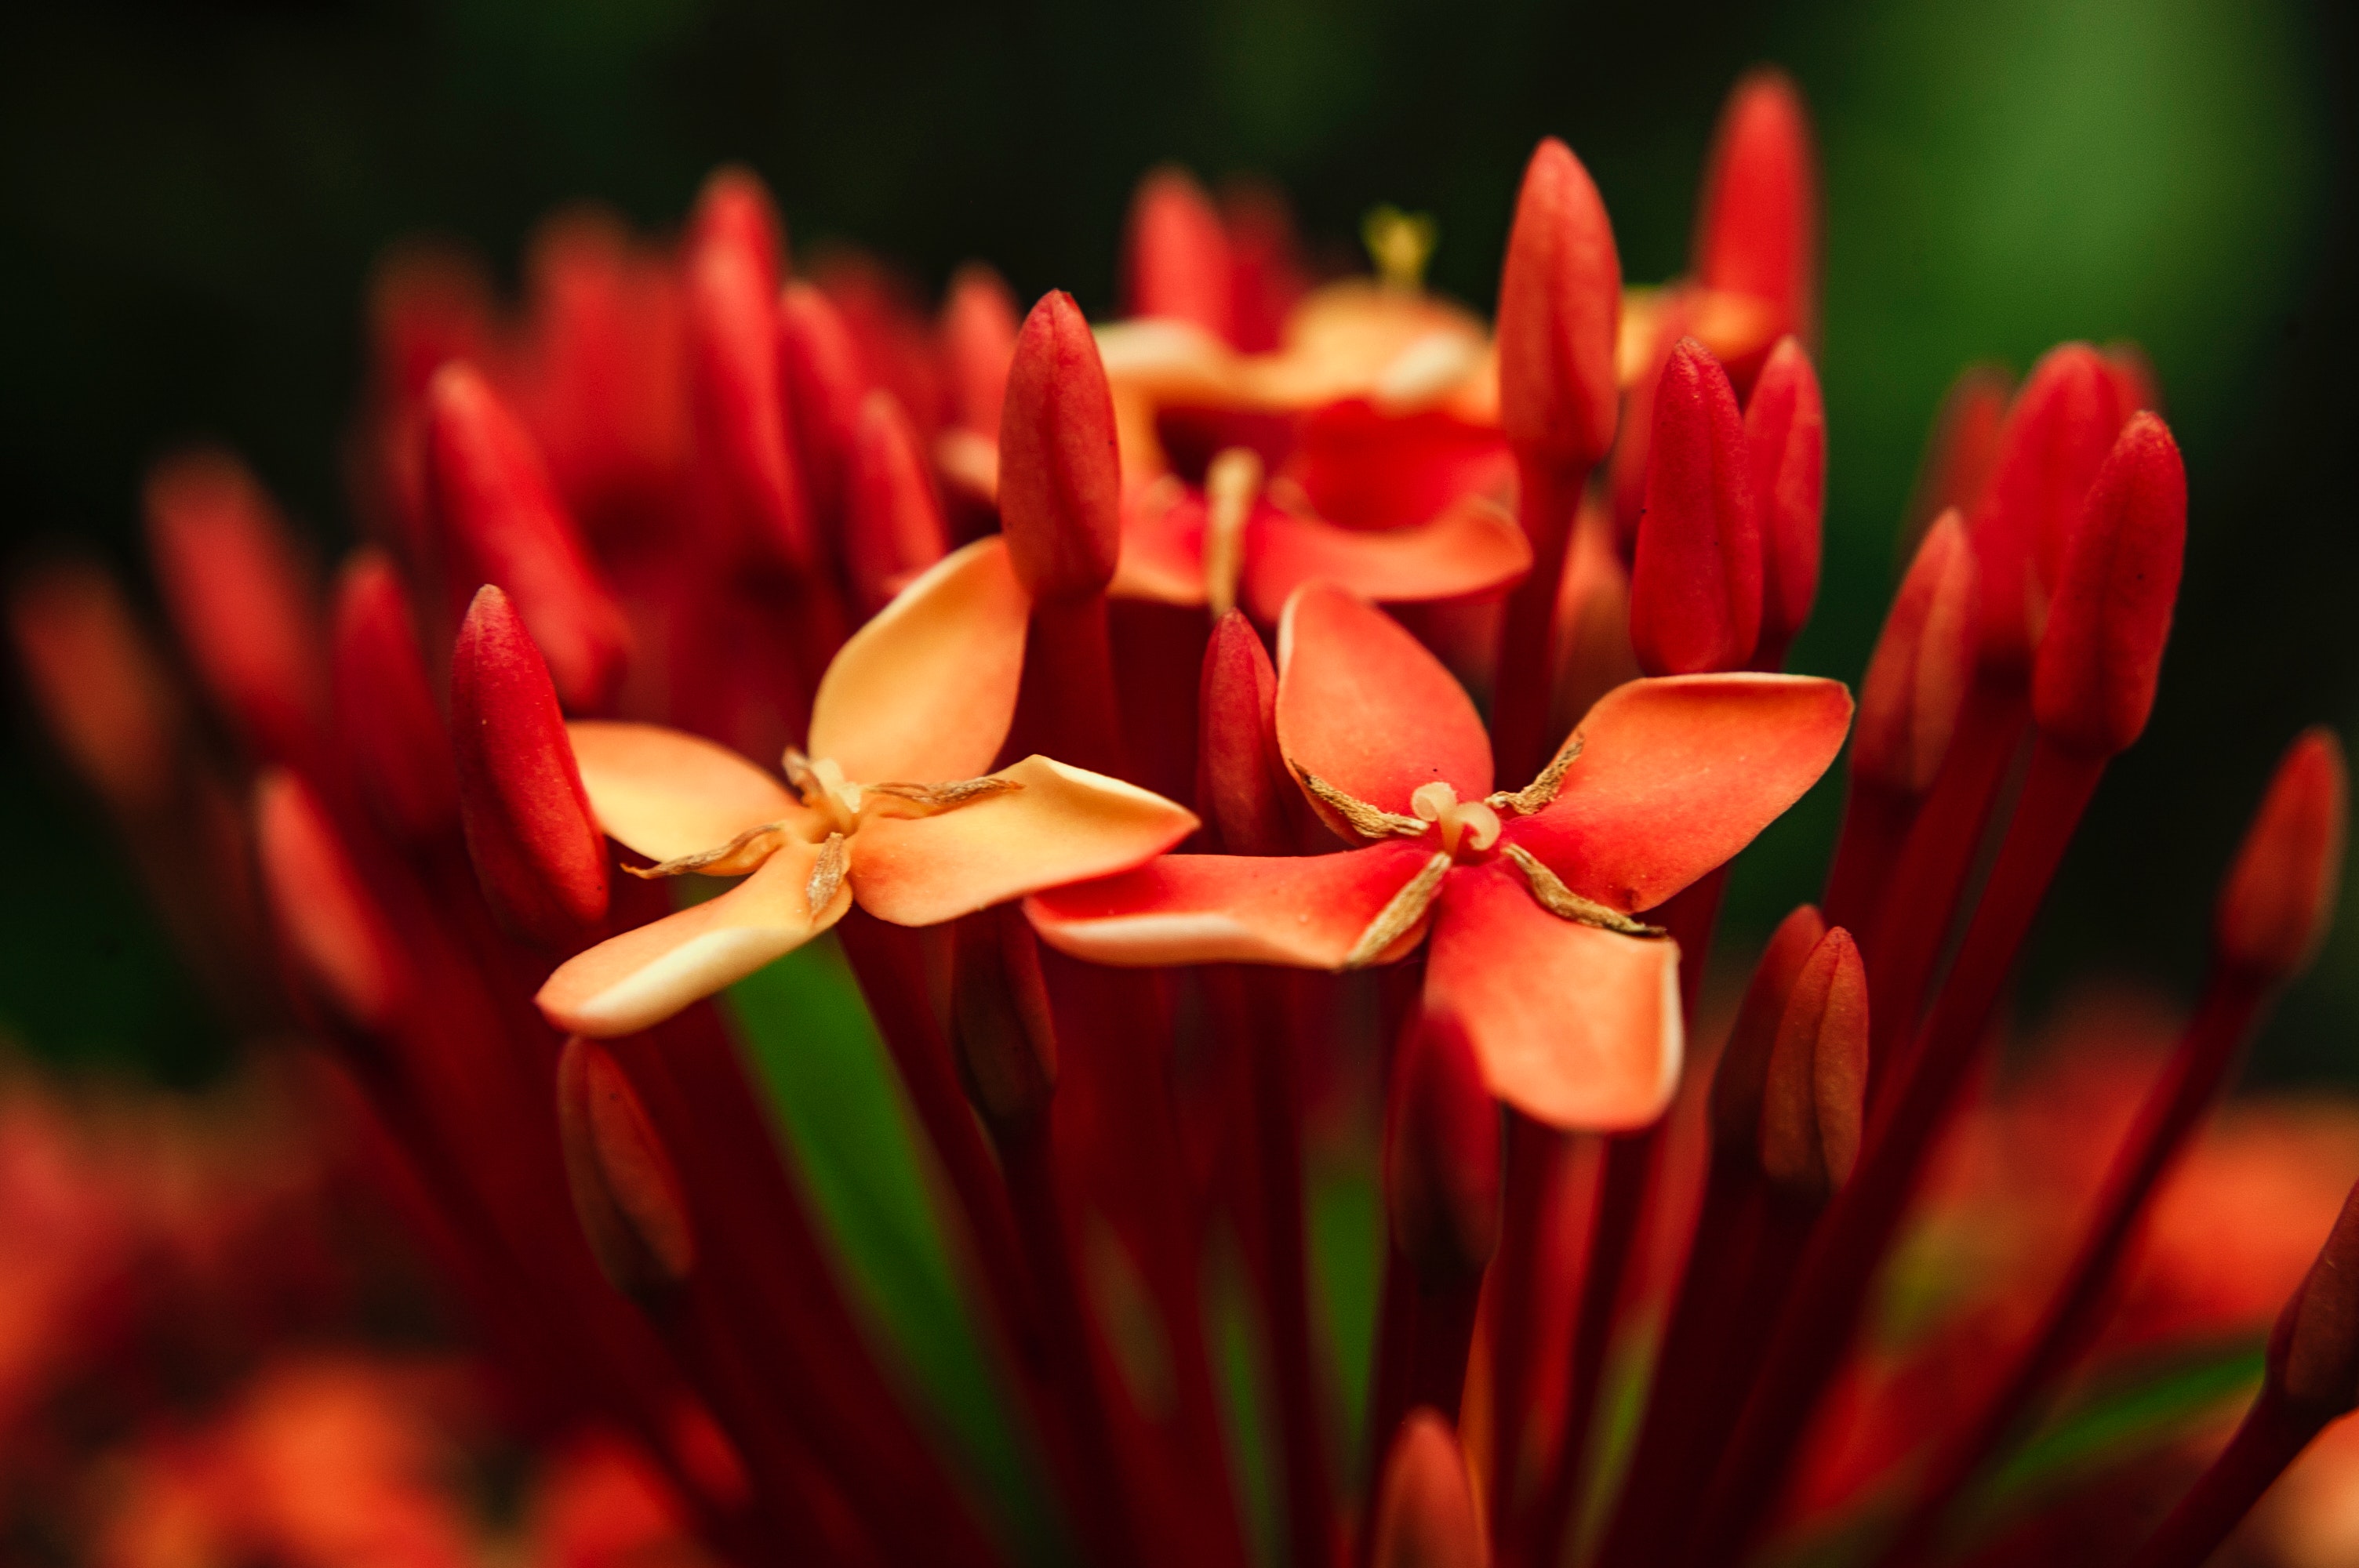
flower, red, petal, plant, flowering plant, close up, botany, macro photography, spring, plant stem, photography, wildflower, perennial plant